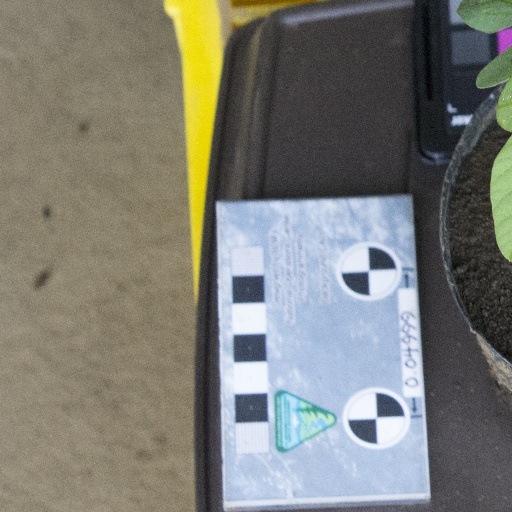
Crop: soybean